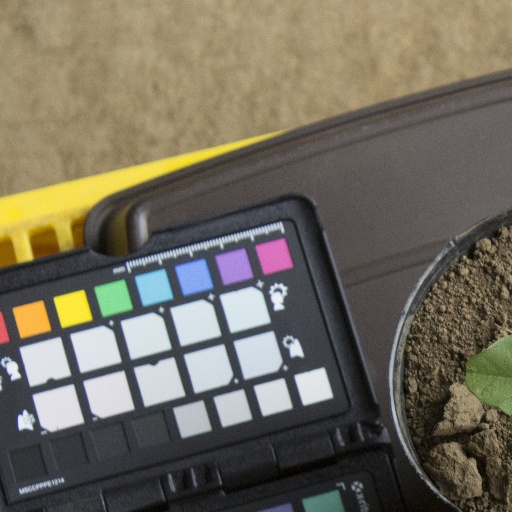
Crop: soybean